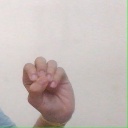
अक्षर: उ